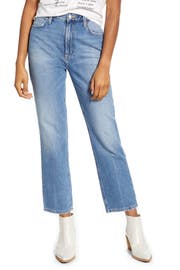
a faded finish add an extra dose of vintage cred to nonstretch denim jeans in a straight leg cut